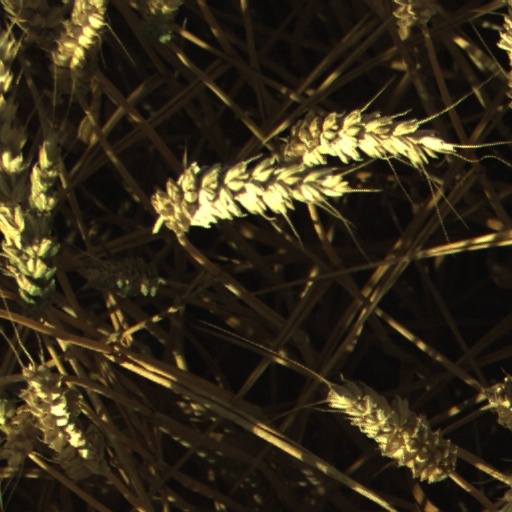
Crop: wheat